Old master print

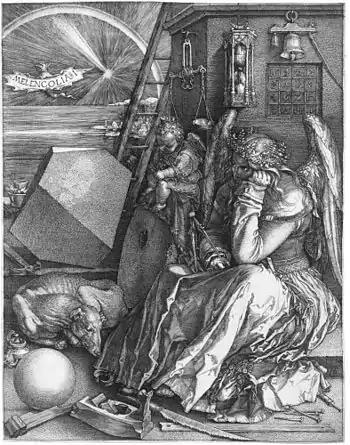
"Melencolia I", 1514, engraving by Albrecht Dürer

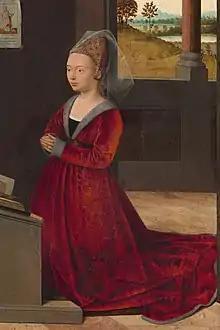
This donor portrait of about 1455 shows a large coloured print attached to the wall with sealing wax. Petrus Christus, NGA, Washington.

The oldest technique is woodcut, or woodblock printing, which was invented as a method for printing on cloth in China. This had reached Europe via the Islamic world before 1300, as a method of printing patterns on textiles. Paper arrived in Europe, also from China via Islamic Spain, slightly later, and was being manufactured in Italy by the end of the thirteenth century, and in Burgundy and Germany by the end of the fourteenth. Religious images and playing cards are documented as being produced on paper, probably printed, by a German in Bologna in 1395. However, the most impressive printed European images to survive from before 1400 are printed on cloth, for use as hangings on walls or furniture, including altars and lecterns. Some were used as a pattern to embroider over. Some religious images were used as bandages, to speed healing.